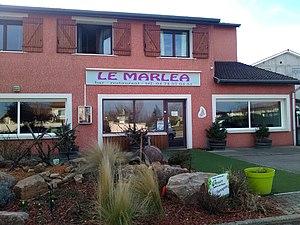
Restaurant de notre village
Serpaize est une commune française située dans le département de l'Isère, en région Auvergne-Rhône-Alpes.